Japanese tea utensils

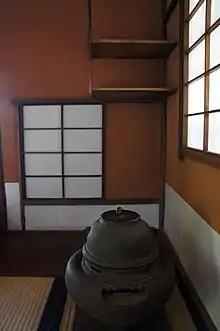
Portable brazier and pot in a teahouse in Isome-shi Garden, Ōtsu, Shiga prefecture, Japan

The is the original portable shelf unit used in the Japanese tea ceremony. The most orthodox style is the formal , finished in highly polished black lacquer. The lower board rests on the tatami, and there are four posts at the corners of this, supporting a shelf. The width of this unit, from side to side, is equal to the width of a (Kyoto-size) tatami.